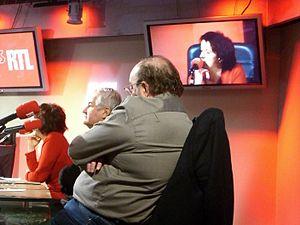
Les Sociétaires (Bernard Mabille et Jacques Mailhot) de l'émission ""Les Grosses Têtes de Philippe Bouvard sur RTL."
Les Grosses Têtes est une émission humoristique et culturelle diffusée sur RTL, créée par Roger Krecher et Jean Farran, directeur des programmes de RTL en 1977.
Jacques Mailhot est un chansonnier, homme de radio et journaliste français né le 1ᵉʳ mars 1949 à Riom. Il a participé à de nombreuses émissions de radio, notamment L'Oreille en coin, sur France Inter, de 1976 à 1992.
Anne Roumanoff, née le 25 septembre 1965 à Paris, est une humoriste et comédienne française.